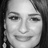
Emotion: happy